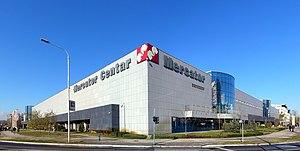
Novi Beograd, la « Nouvelle Belgrade », est une municipalité de Serbie située sur le territoire de la Ville de Belgrade. Elle fait partie des 10 municipalités urbaines qui constituent la ville de Belgrade proprement dite. Au recensement de 2011, elle comptait 212 104 habitants.
Le Bulevar umetnosti ou Boulevard des Arts, est situé à Belgrade, la capitale de la Serbie, dans la municipalité urbaine de Novi Beograd.